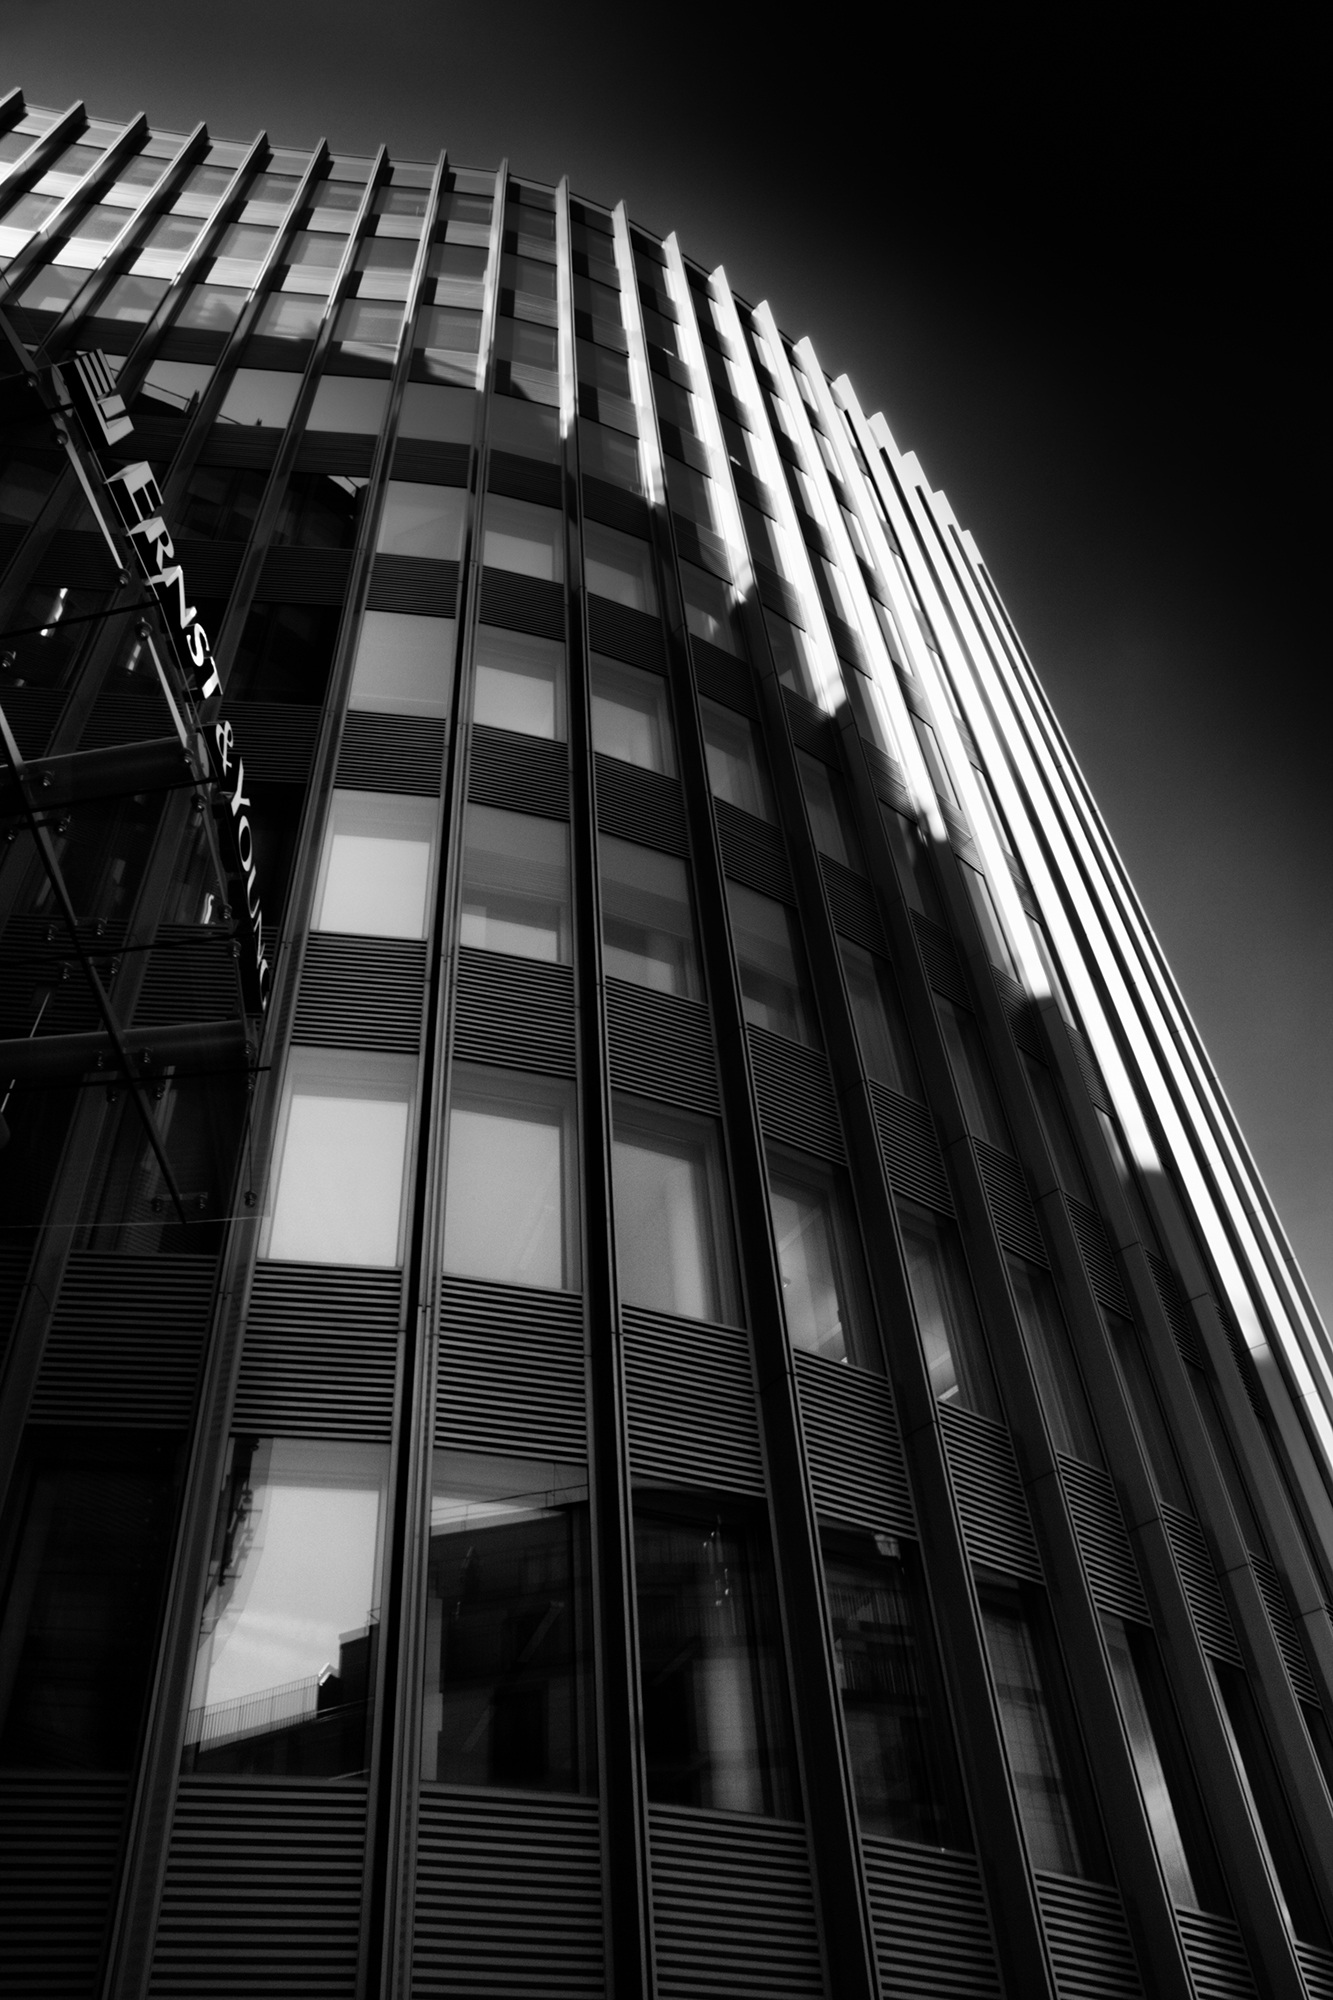
light, black and white, architecture, white, building, city, skyscraper, cityscape, line, darkness, black, monochrome, office building, tower block, homes, symmetry, berlin, shape, urbanity, metropolis, monochrome photography